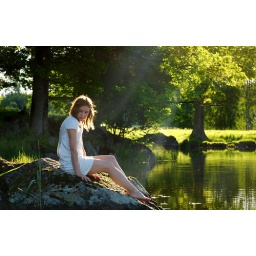
Johanna sitting on a rock by the lake in the early morning. As usual :)